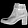
Label: Ankle boot